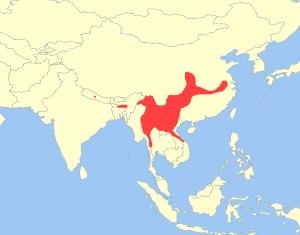
Ia io est une espèce de chauves-souris de la famille des Vespertilionidae et la seule espèce du genre Ia.